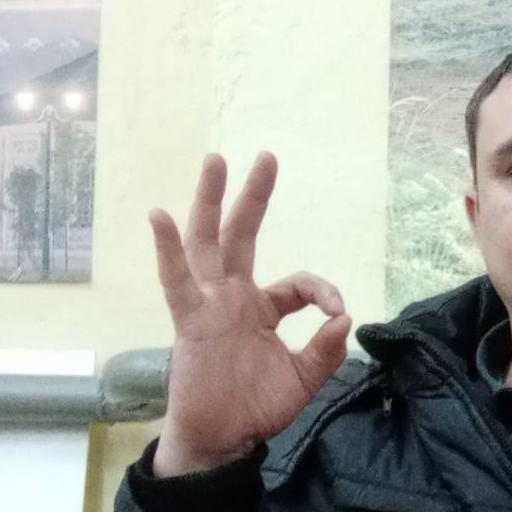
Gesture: ok